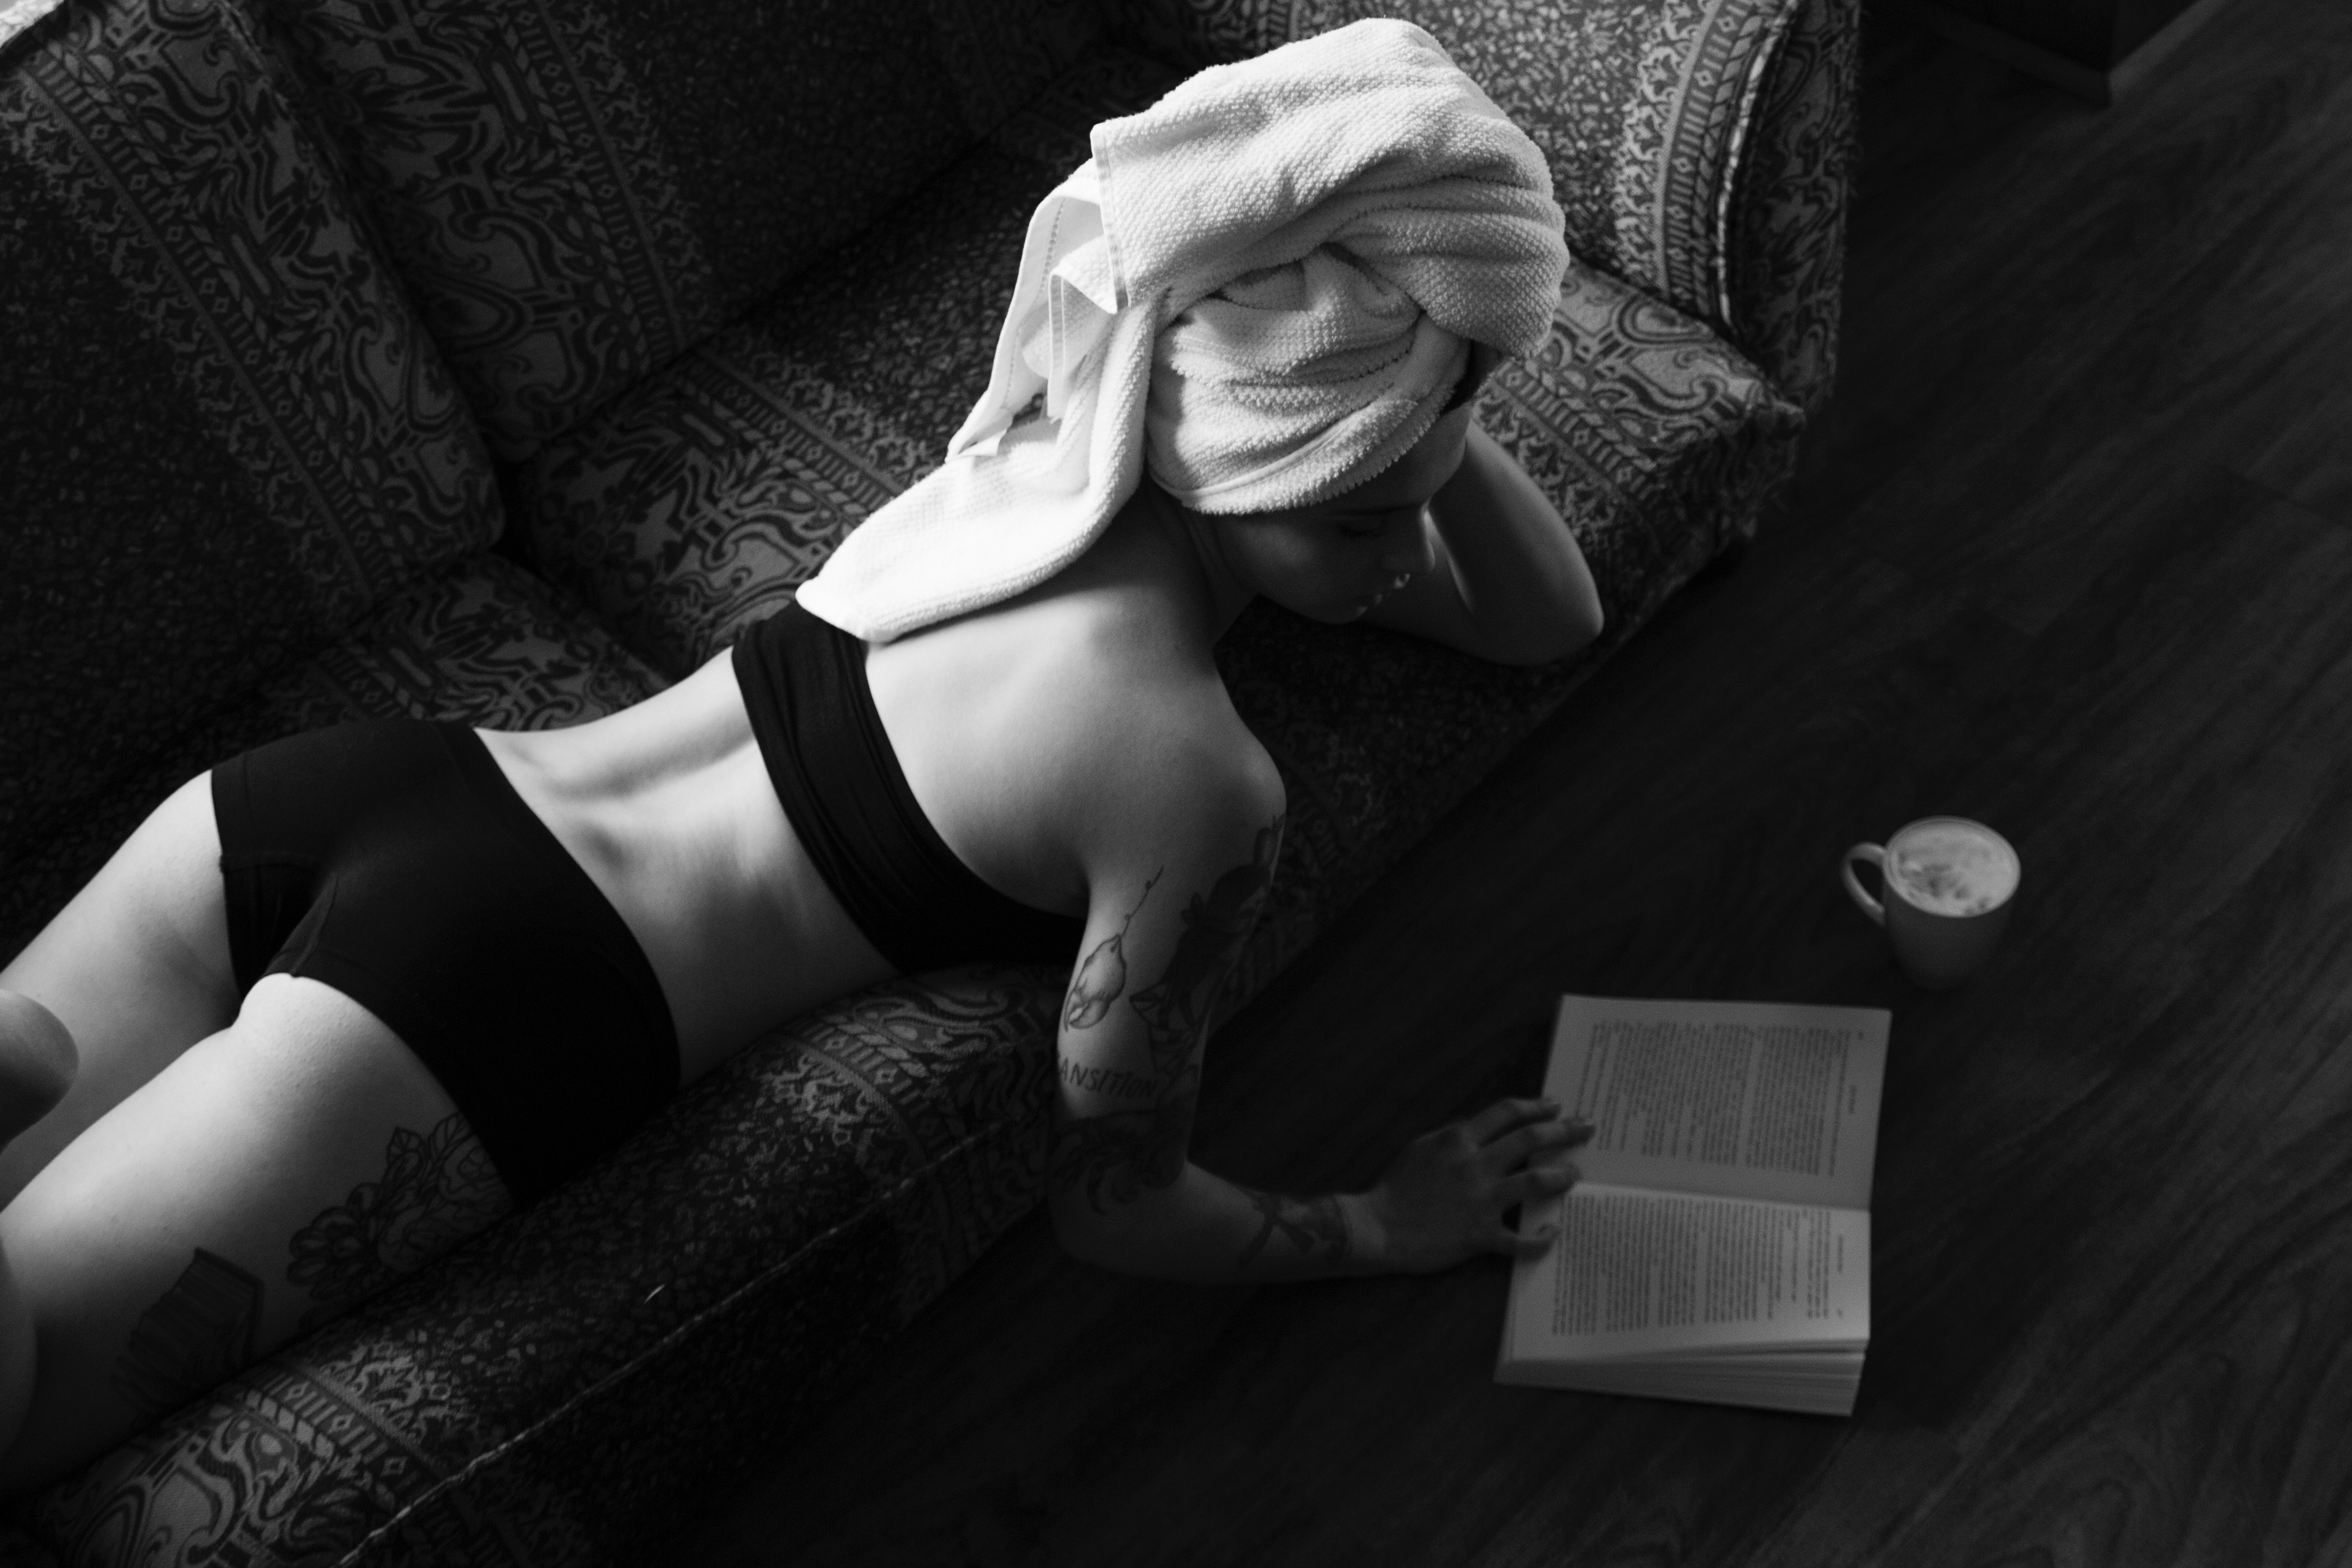
black, white, photograph, black and white, beauty, monochrome photography, photography, hand, leg, girl, monochrome, photo shoot, arm, black hair, finger, muscle, model, joint, darkness, thigh, human leg, still life photography, computer wallpaper, stock photography, film noir